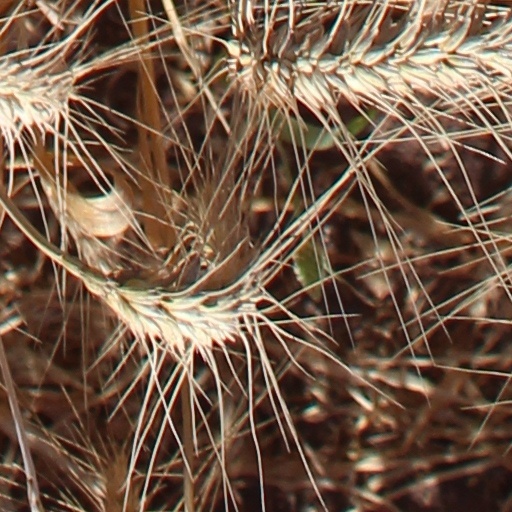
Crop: wheat